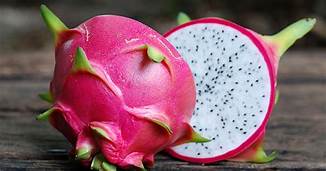
Label: Dragonfruit